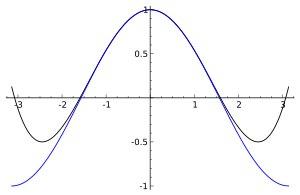
En physique et en mathématiques, un développement limité d'une fonction en un point est une approximation polynomiale de cette fonction au voisinage de ce point, c'est-à-dire l'écriture de cette fonction sous la forme de la somme :